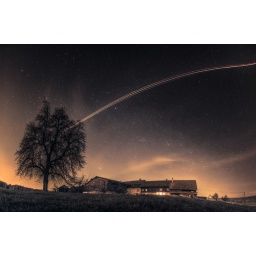
The bright line in the sky was an airplane flying by. Exposure time was 8mins.